Scots law

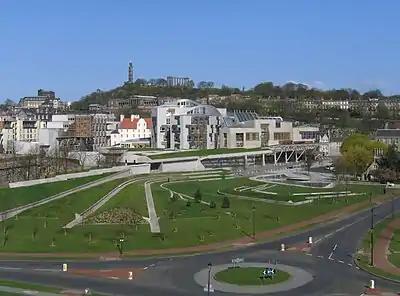
The Scottish Parliament located in Edinburgh has devolved powers to legislate for Scotland.

From the 12th century feudalism was gradually introduced to Scotland and established feudal land tenure over many parts of the south and east, which eventually spread northward. As feudalism began to develop in Scotland early court systems began to develop, including early forms of Sheriff Courts. Under Robert the Bruce the importance of the Parliament of Scotland grew as he called parliaments more frequently, and its composition shifted to include more representation from the burghs and lesser landowners. In 1399 a General Council established that the King should hold a parliament at least once a year for the next three years so "that his subjects are served by the law". In 1318 a parliament at Scone enacted a code of law that drew upon older practices, but it was also dominated by current events and focused on military matters and the conduct of the war of Scottish Independence.